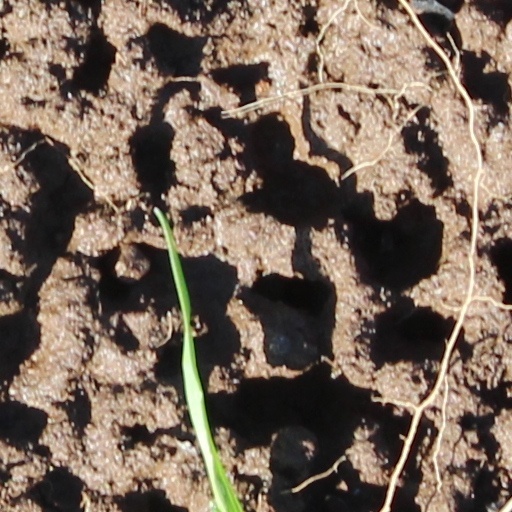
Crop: wheat